Jan Kochanowski

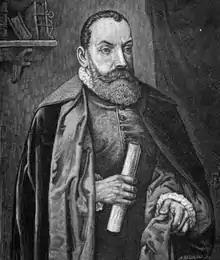
Jan Kochanowski

Kochanowski's earliest known work may be the Polish-language "Pieśń o potopie" ('), possibly composed as early as 1550. His first publication was the 1558 Latin-language ', an epitaph dedicated to his recently deceased colleague . Kochanowski's works from his youthful Padua period comprise mostly elegies, epigrams, and odes.